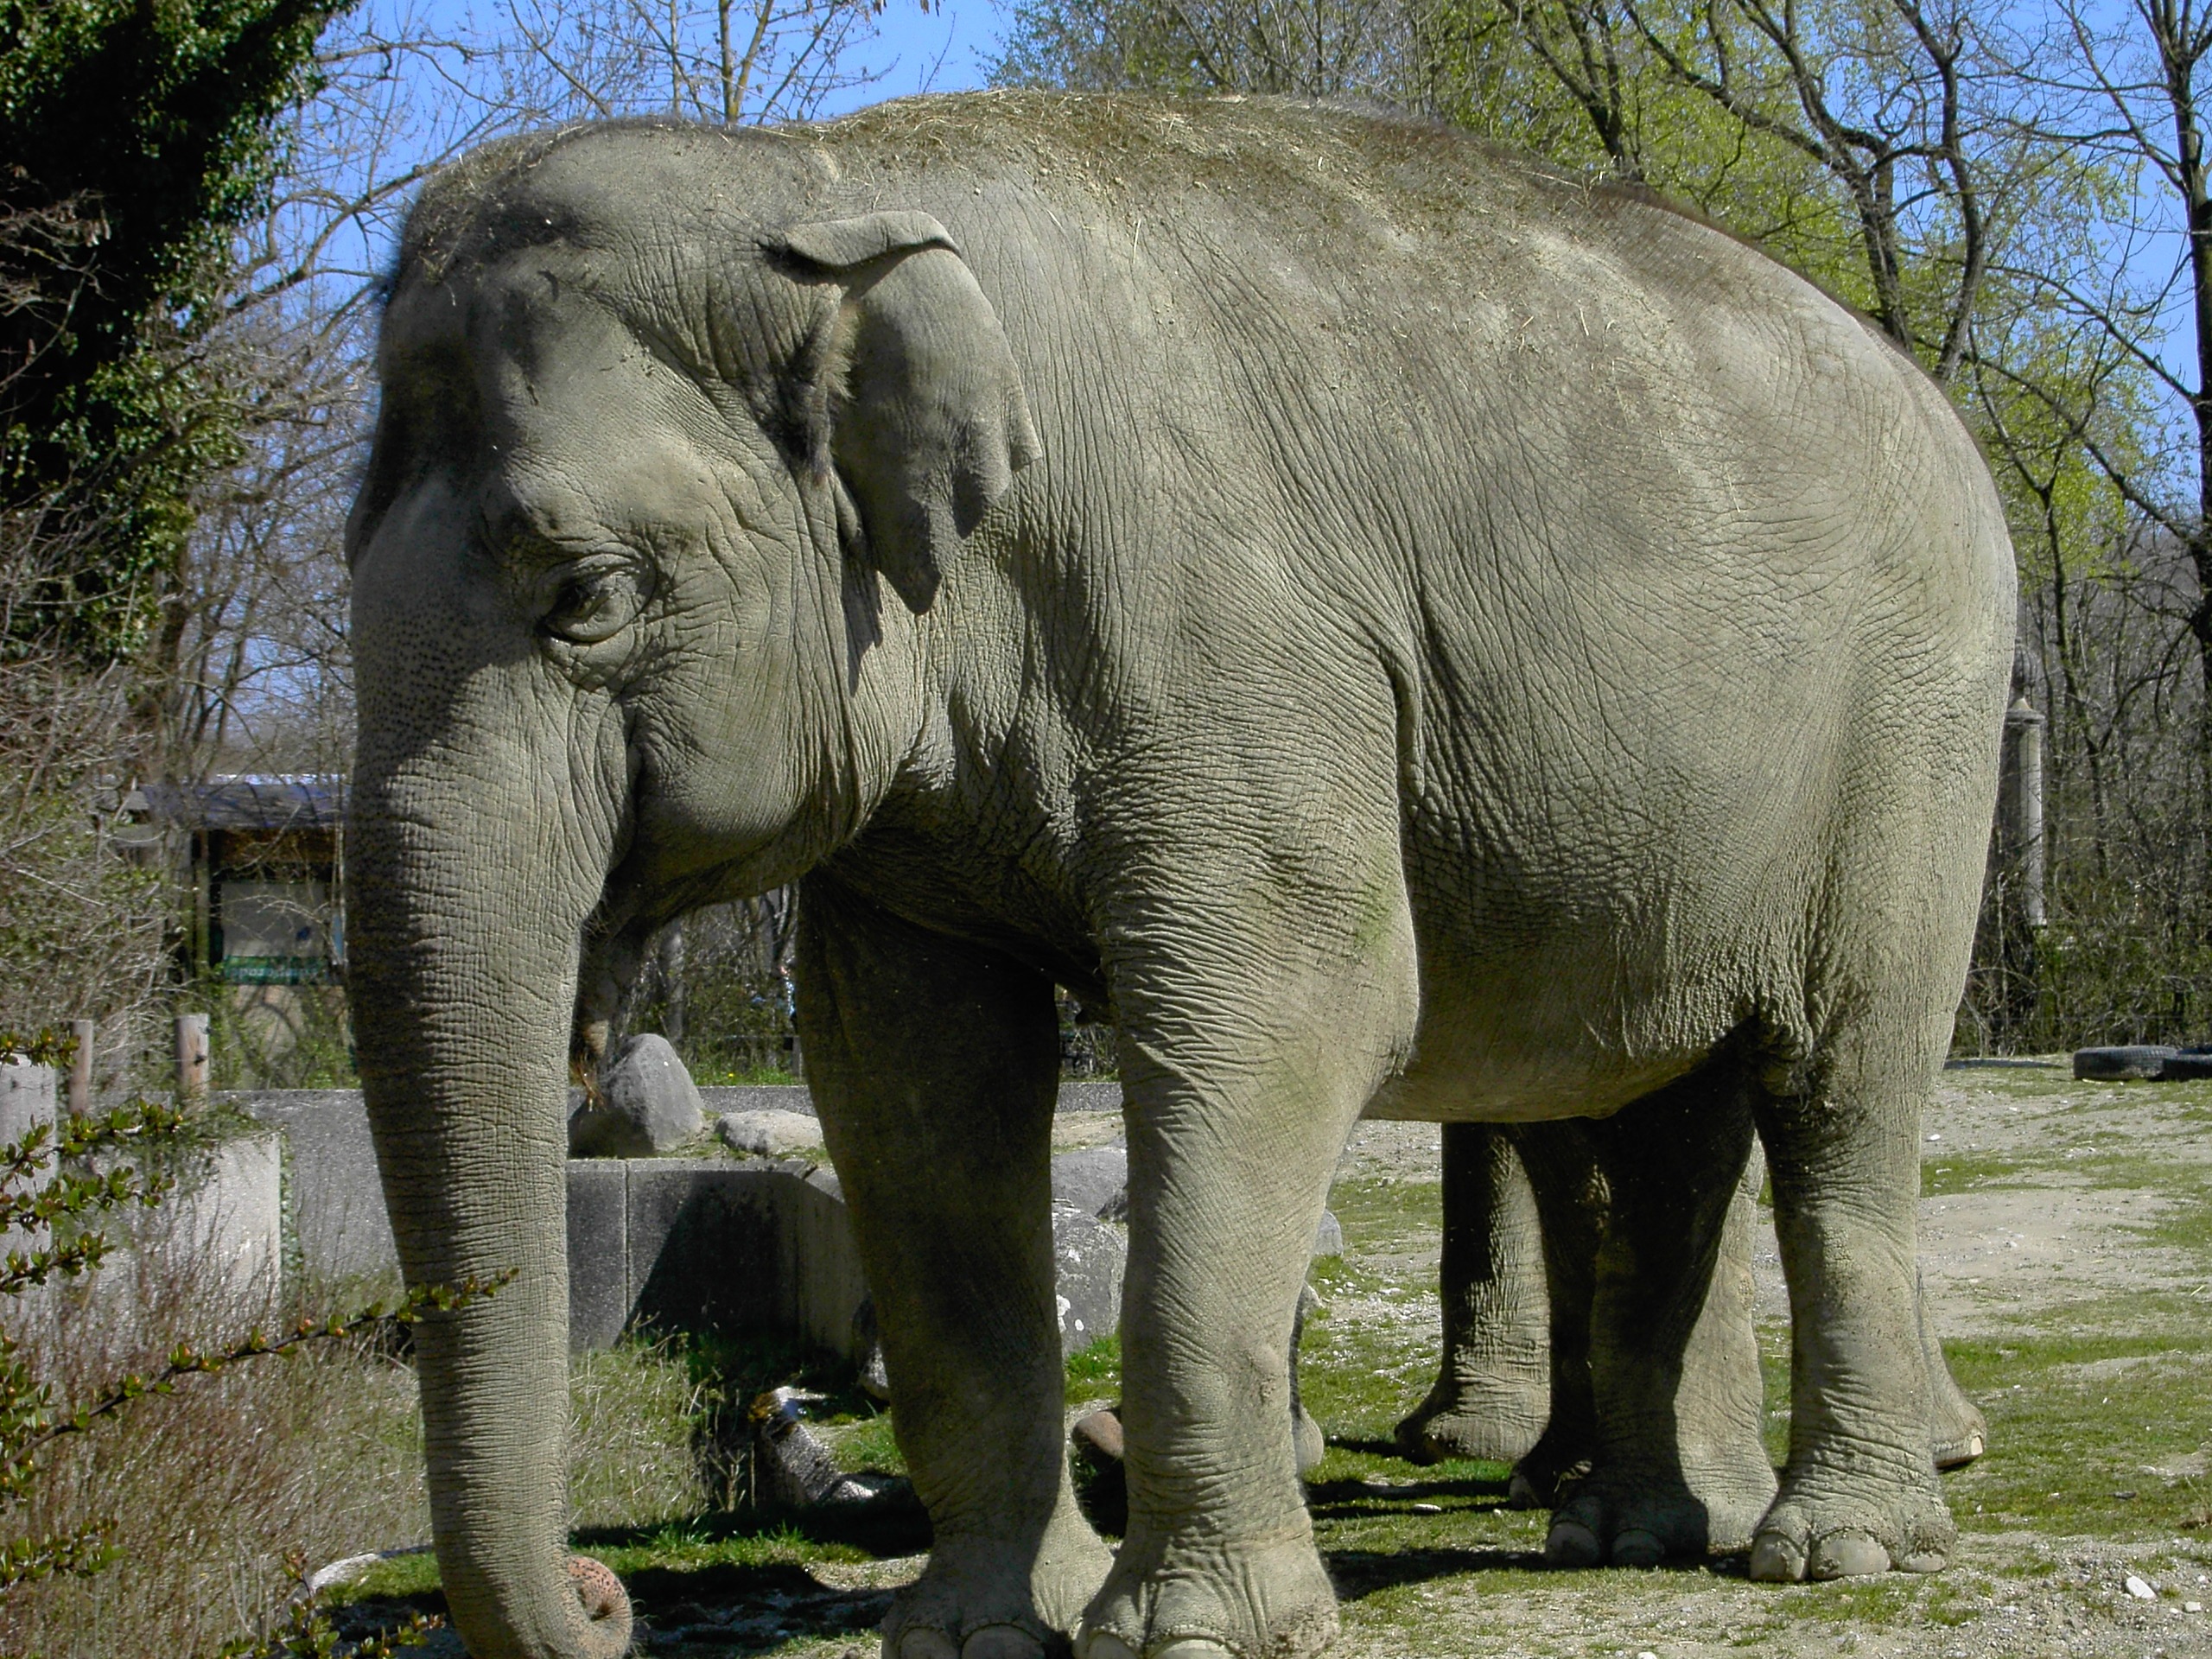
wildlife, zoo, africa, mammal, fauna, elephant, savannah, safari, indian elephant, african elephant, elephants and mammoths